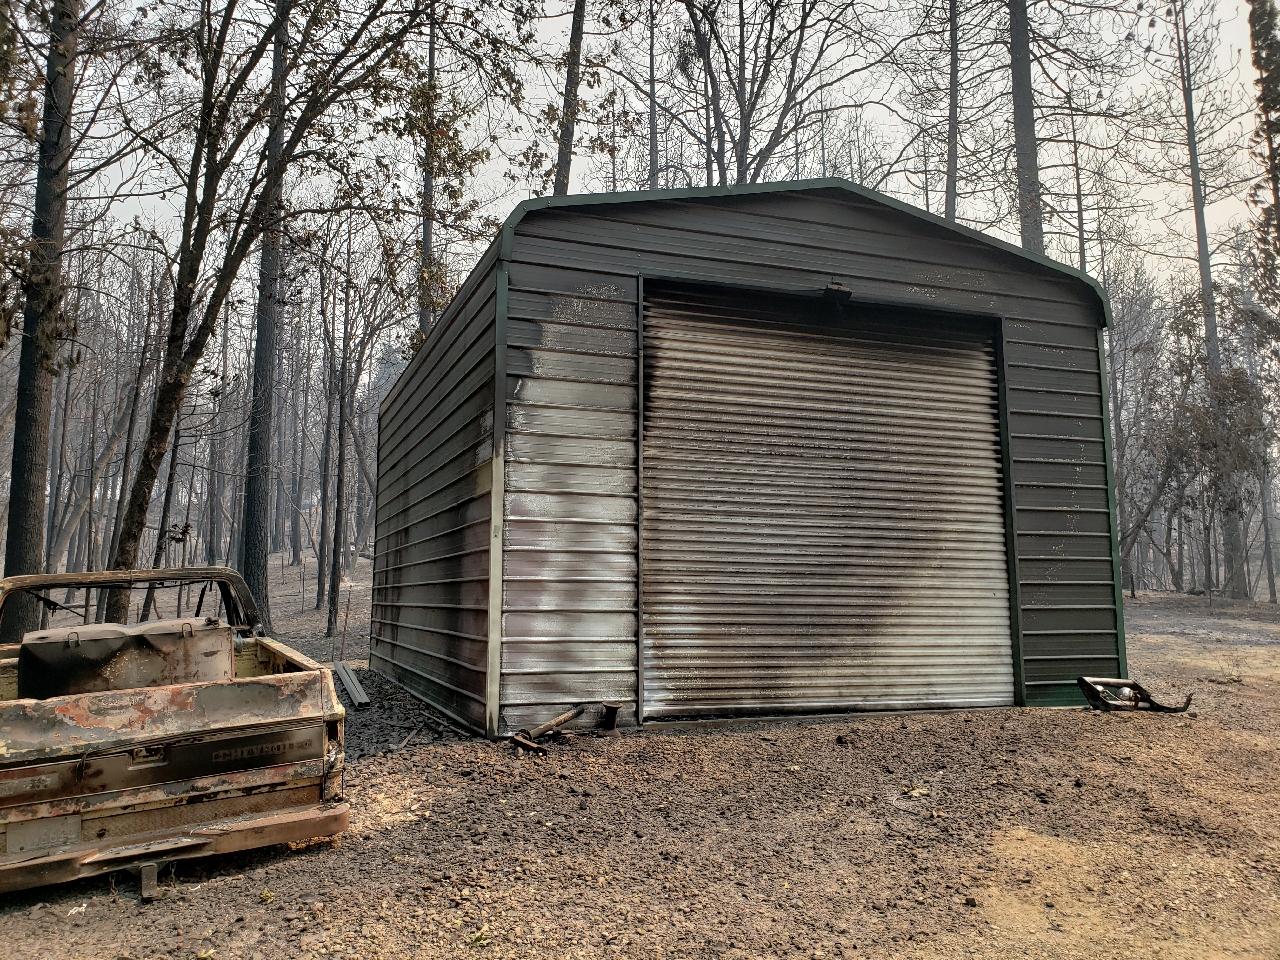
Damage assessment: major